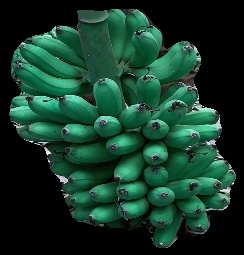
Variety: rasbale
Grade: grade1